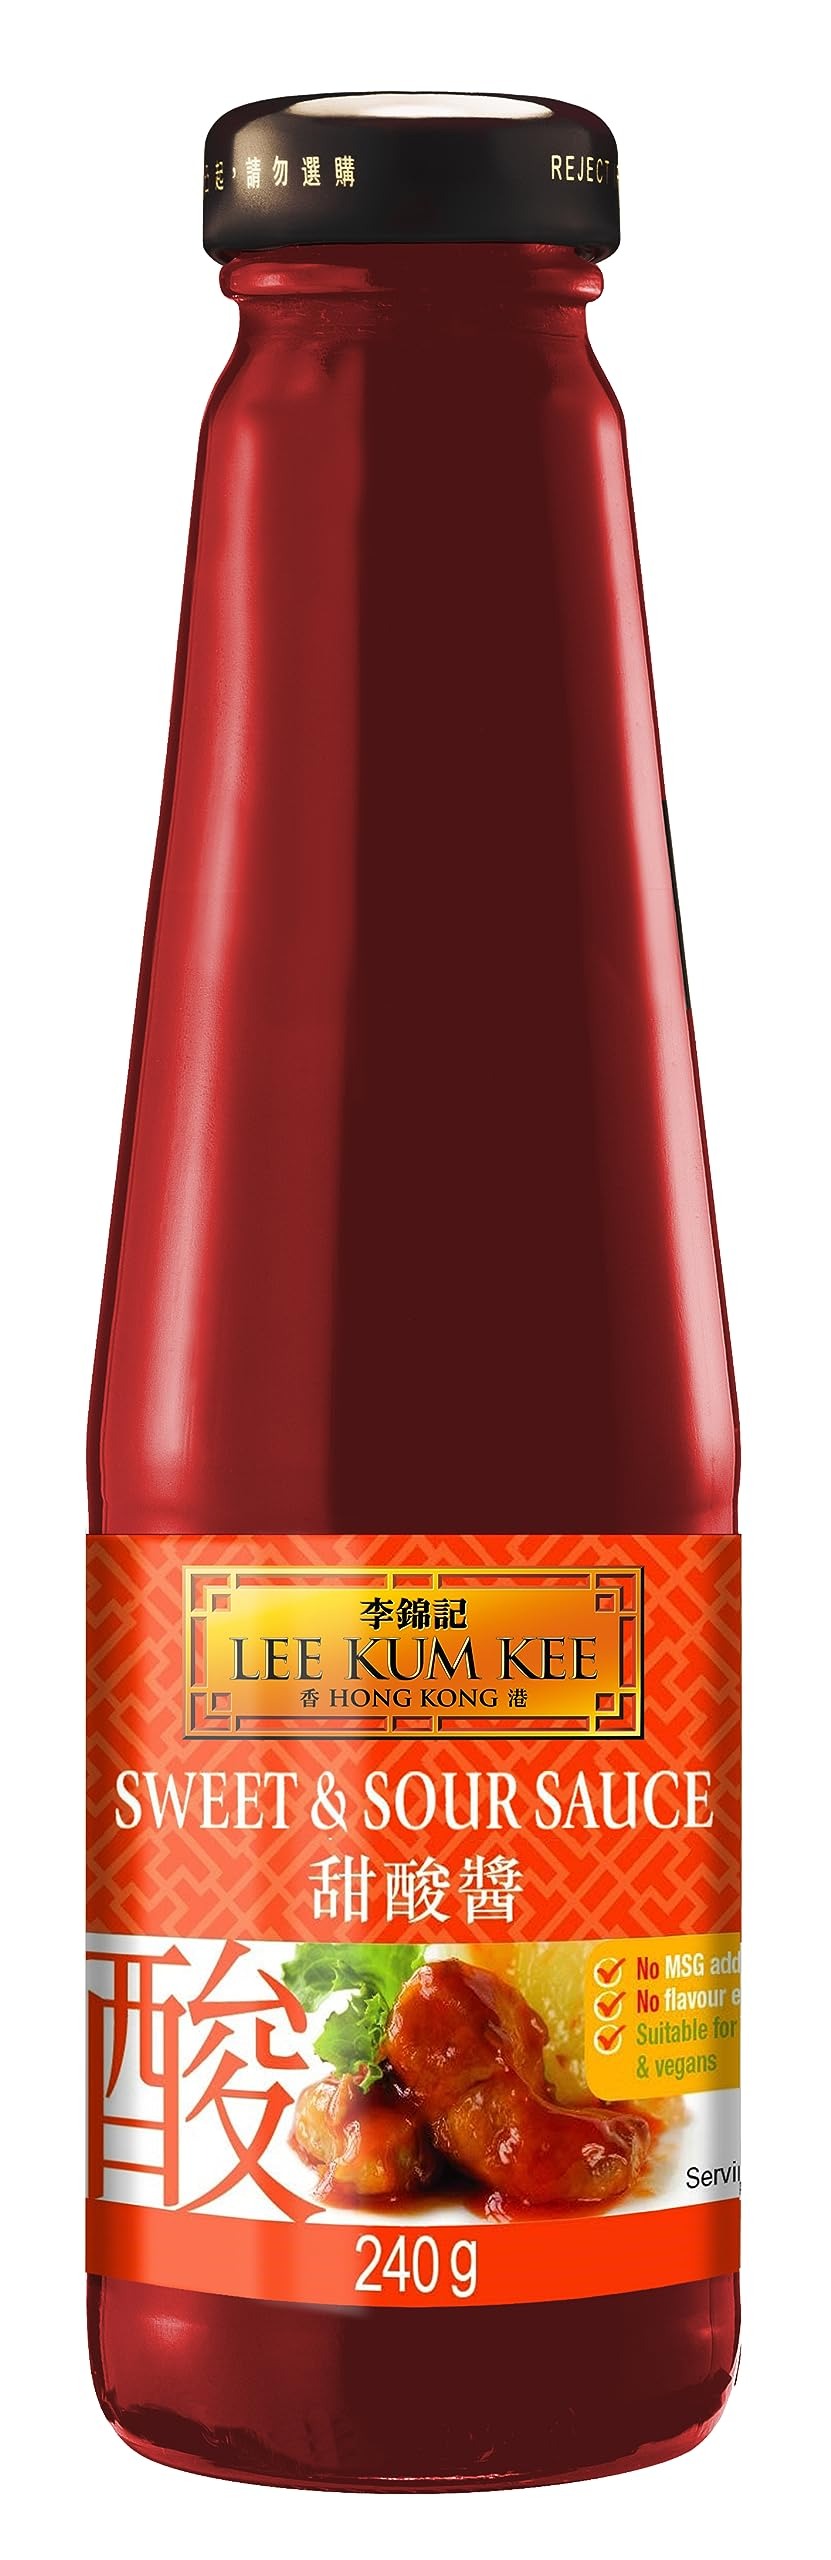
Item Name: Lee Kum Kee Sauce Sweet and Sour, 8.5 oz
Bullet Point 1: Lee Kum Kee Minced Garlic is a convenient and perfect substitute for fresh garlic in stir frying, marinating, steaming, and all kinds of cooking
Bullet Point 2: Best quality product
Bullet Point 3: Gluten-free and Non-GMO, Effervesce combines Authenticity with Elegance and Prestige
Value: 8.5
Unit: Fl Oz

Price: 9.43